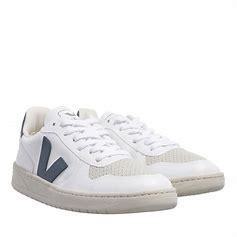
Brand: Veja
Model: V 10 CWL